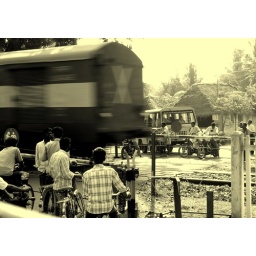
A fine morning, people, schoolbus standing at Railway crossing and train passing by